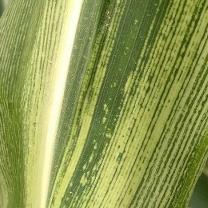
Crop: Maize
Condition: stripe-d